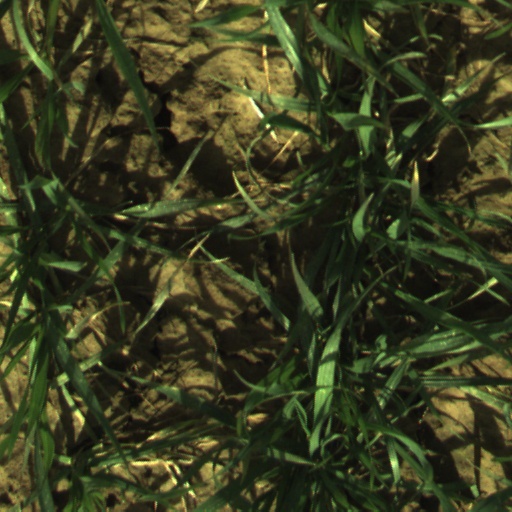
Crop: wheat